Ivan Milutinović

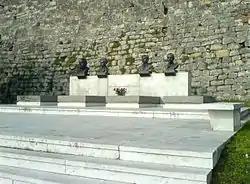
Tomb of the People's heroes

The remains of Ivan Milutinović were buried in the Tomb of People's Heroes in Belgrade, Republic of Serbia.